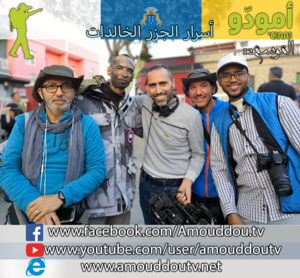
lors du festival traditionnel de La Aldéa, l'équipe Amouddou s'est déplacée pour filmer ces activités ancestrales. العربية: فريق أمودّو ينتقل الى قرية لا ألديا بگران كناريا لتصوير الأنشطة التقليدية المرتبطة بظاهرة بيلماون أو بوجلود لدى ساكنة جزر الكناري
Amouddou, en arabe : أمودُّو, est une série d'émissions documentaires marocaine coproduite par la société Faouzi vision et la première chaîne marocaine Al Aoula.